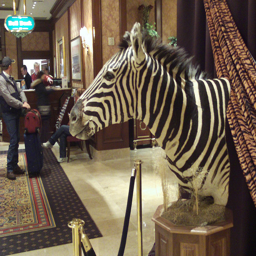
A fake zebra is shown in the lobby of a hotel.
a display of a zebra rests in a museum

A hunk of dead stuffed zebra corpse on display.
A stuffed zebra head in the lobby of a fancy hotel.
A zebra head and part of the zebras body in a building